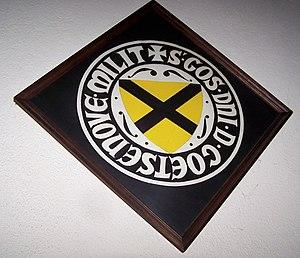
Sceau du seigneur Gosuin van Goetsenhoven (XIIIe et XIVe siècles)
Le nom de famille Van Goetsenhoven comporte de nombreuses variantes. Il fait référence au village du même nom, appelé officiellement en néerlandais Goetsenhoven et connu en français sous le nom de Gossoncourt, situé près de Tirlemont, en Belgique, dans le Brabant flamand. L'église de Gossoncourt a été bâtie dans les premières années du XIIᵉ siècle, ce qui indique que l'origine du village remonte au moins au XIᵉ siècle. Il en reste aujourd'hui un célèbre donjon médiéval.